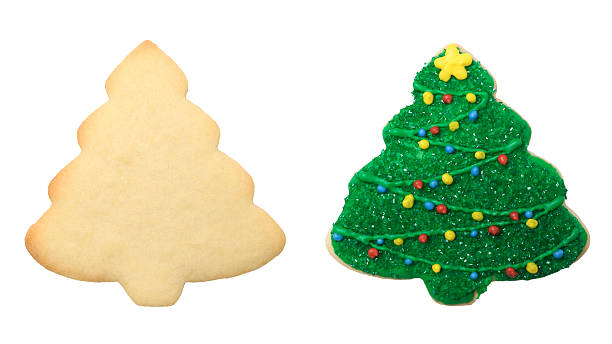
Adjective: fancier
Antonym: plainer